Portrait of the Artist's Mother at the Age of 63

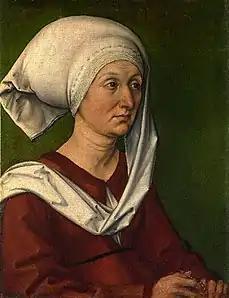
"Portrait of Barbara Dürer, née Holper", attributed to Albrecht Dürer, c 1490 when she would have been around 39. Oil on oak panel, 47 cm x 36 cm. Germanisches Nationalmuseum, Nuremberg

Barbara Holper was the daughter of Hieronymus Holper, under whom Dürer's Hungarian father served his apprenticeship as a goldsmith. Hieronymus Holper gave his daughter into marriage when Albrect was 40 and she was 15. Although they appeared to be compatible and well-matched, according to their son they shared difficult lives and many setbacks. They had 18 children together, beginning in 1468 and ending in 1492, only three of whom survived into adulthood. Dürer biographer Jane Hutchinson suggests that Barbara Holper may have been trained and worked as a goldsmith. After her death, her grieving son wrote: